Erich Hackl

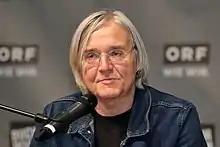
Hackl in 2018

Erich Hackl (born 26 May 1954 in Steyr, Upper Austria) is an Austrian novelist and short story writer. His works have been translated into 25 languages though he is significantly better known in the German-speaking world. Many of his works, notably "Sara und Simón", bear resemblance to Latin-American testimonial literature, and as such have been the focus of scholarly research by Latin Americanists.